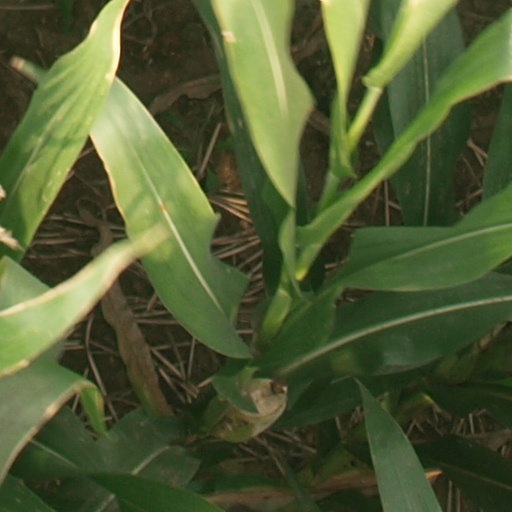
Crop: maize; corn